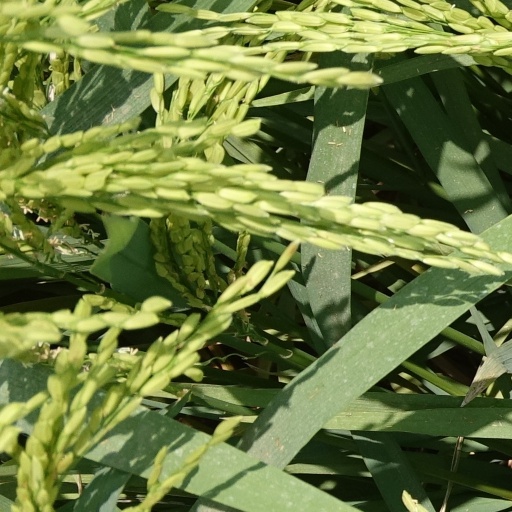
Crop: rice